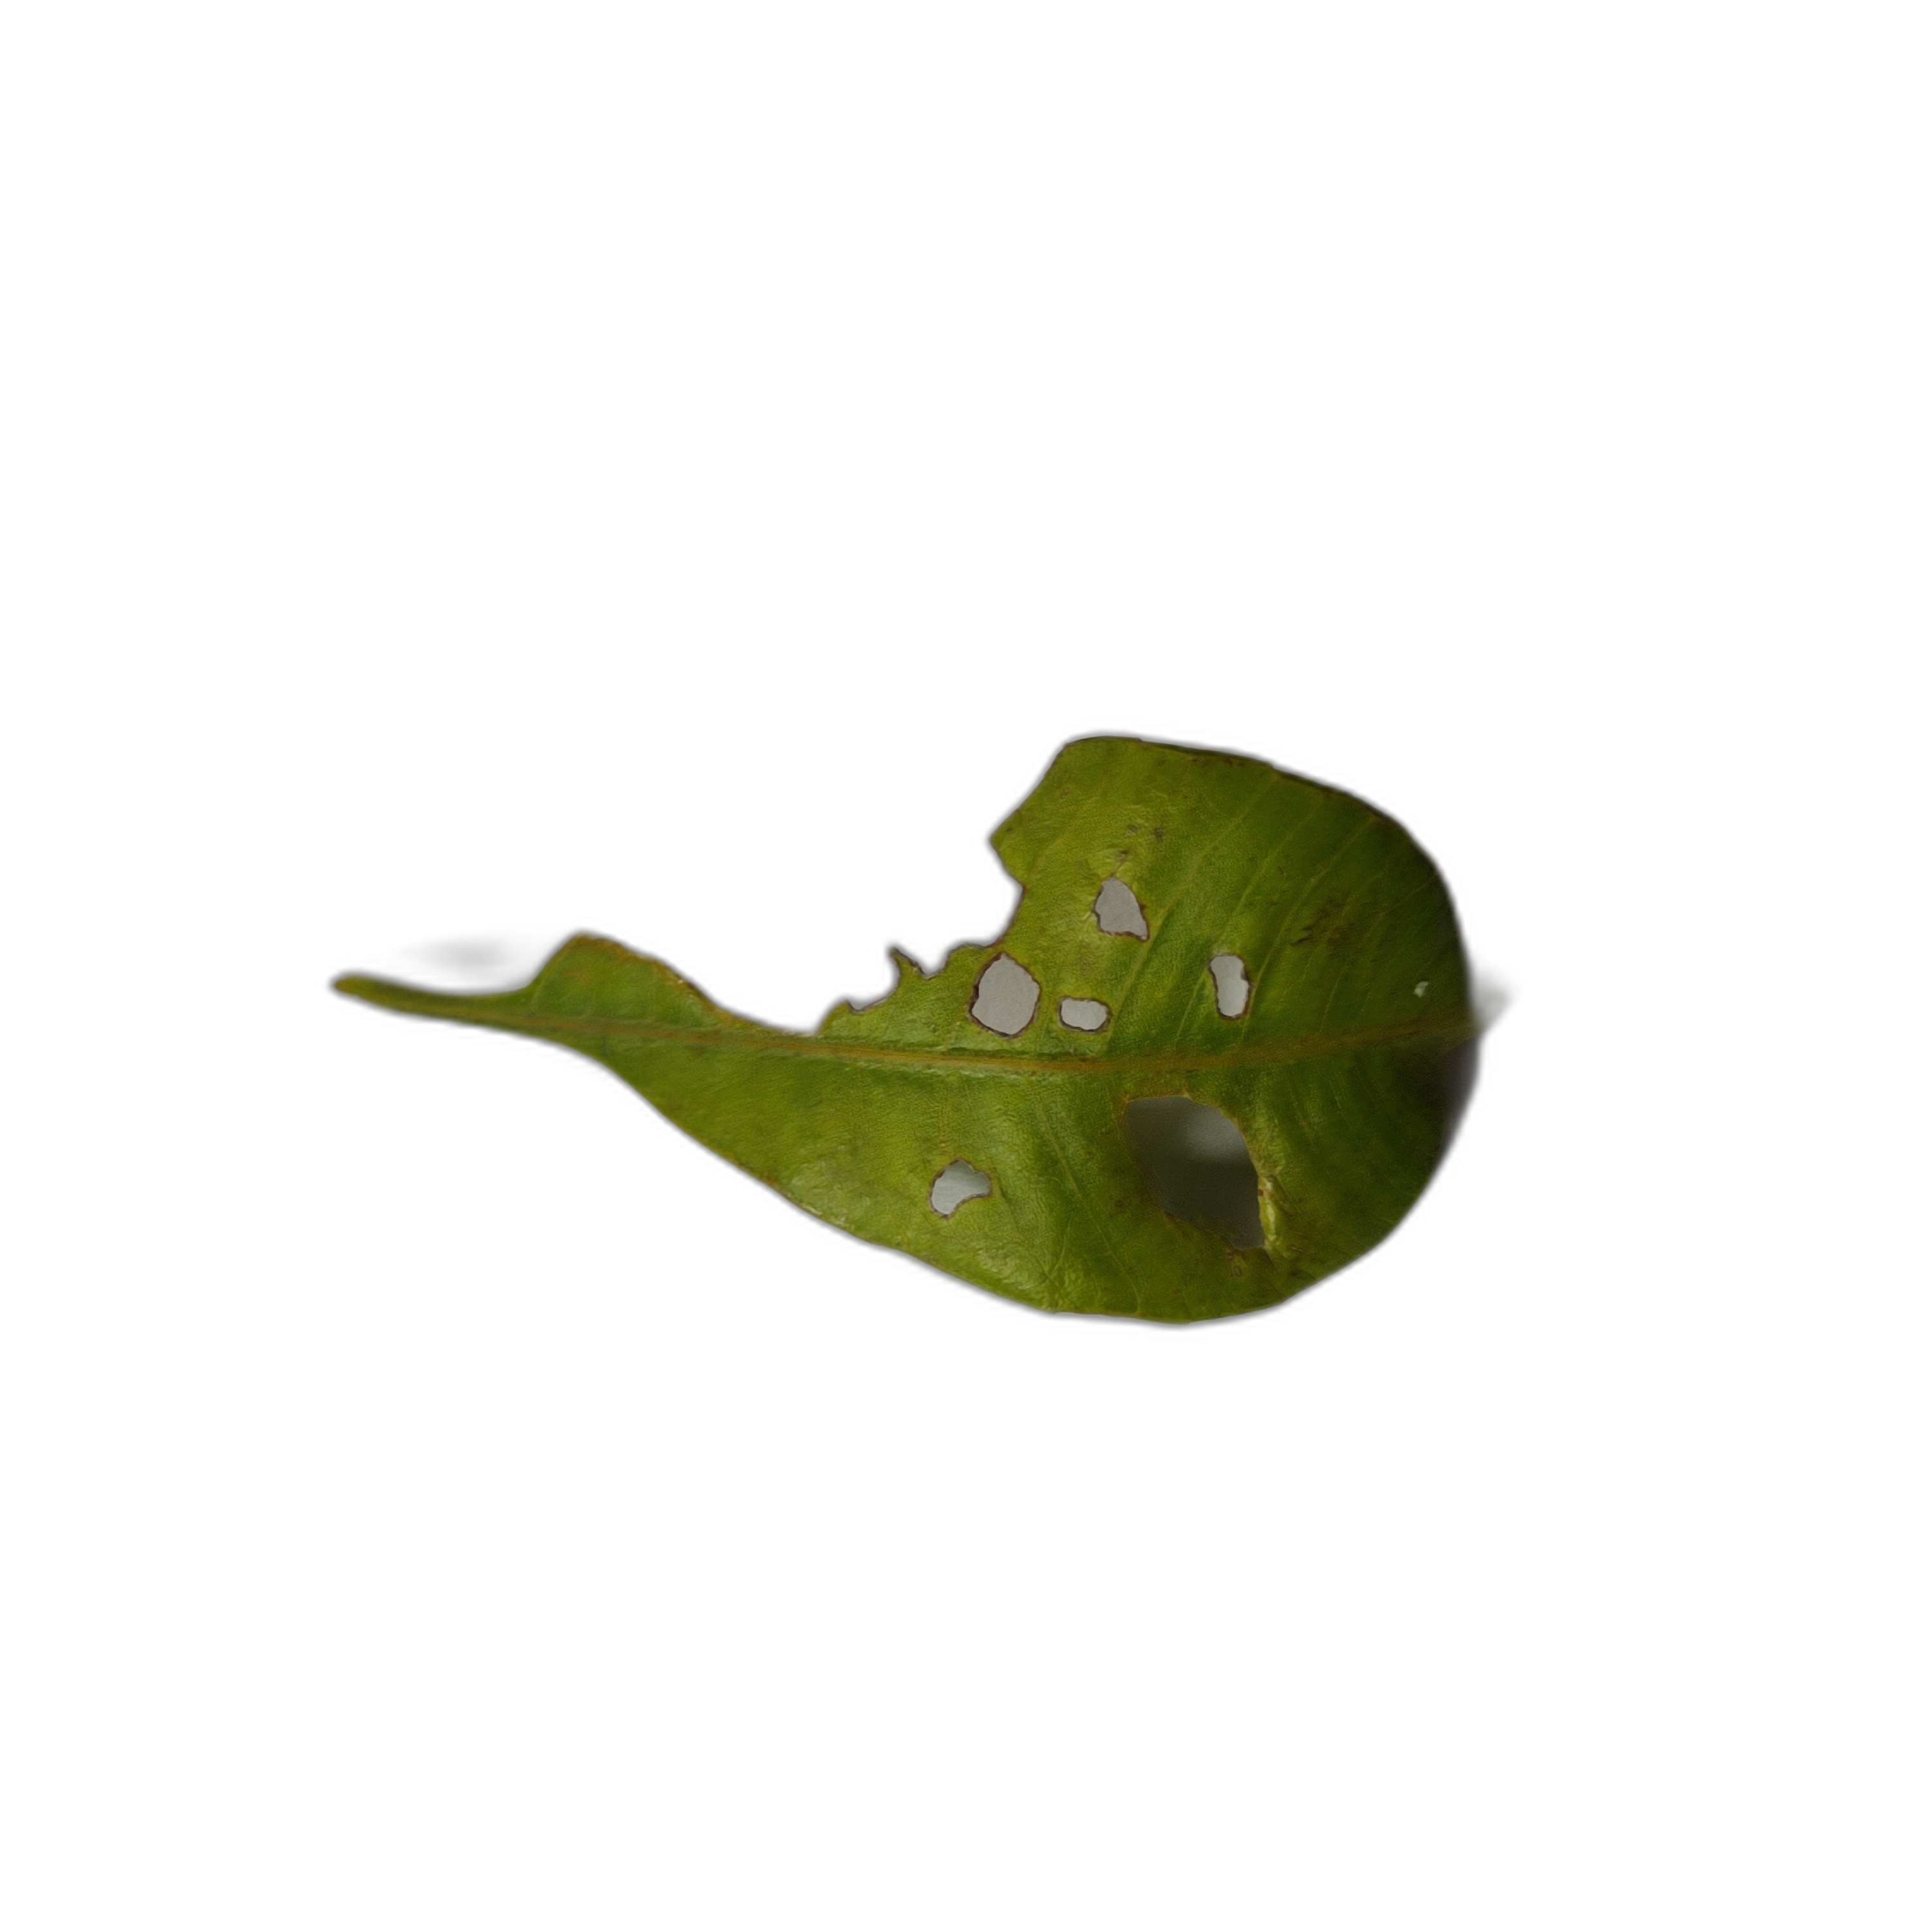
Label: not_healthy